Libel trial of Joseph Howe

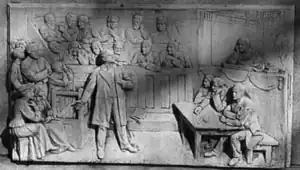
Libel Trial of Joseph Howe, Supreme Court (current Legislative Library), Province House (Nova Scotia) by Louis-Philippe Hébert

The Libel trial of Joseph Howe was a court case heard 2 March 1835 in which newspaper editor Joseph Howe was charged with seditious libel by civic politicians in Nova Scotia. Howe's victory in court was considered monumental at the time. In the first issue of the "Novascotian" following the acquittal, Howe claimed that "the press of Nova-Scotia is Free." Scholars, such as John Ralston Saul, have argued that Howe's libel victory established the fundamental basis for the freedom of the press in Canada. Historian Barry Cahill writes that the trial was significant in colonial legal history because it was a long delayed replay of the Zenger case (1734).